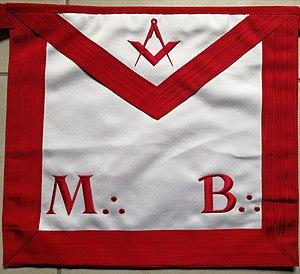
L'Ordre maçonnique mixte international « le Droit humain » ou le Droit humain international est une obédience maçonnique mixte fondée en 1901, évolution structurelle à vocation internationale de la première obédience mixte fondée en 1893 par Georges Martin et Maria Deraismes sous le nom de « Grande Loge Symbolique Écossaise de France "Le Droit humain" ». Créée pour affirmer l'égalité de l'homme et de la femme devant l'initiation maçonnique, et permettre l'accession des femmes en franc-maçonnerie sans restriction, l'obédience est en 2016 présente dans plus de 60 pays dans le monde, et sur les cinq continents.
Le Rite écossais ancien et accepté est un rite maçonnique fondé en 1801 à Charleston aux États-Unis sous l'impulsion des frères John Mitchell et Frederic Dalcho, sur la base des Grandes Constitutions de 1786, attribuées à Frédéric II de Prusse. Le rite ne comporte à l'origine que des hauts grades maçonniques. Il est composé de 33 degrés et il est généralement pratiqué dans le cadre de deux organismes complémentaires et distincts. Une obédience maçonnique qui fédère des loges des trois premiers grades de la franc-maçonnerie et une juridiction de hauts grades maçonniques dirigée par un Suprême Conseil, qui regroupe des ateliers du 4ᵉ au 33ᵉ degré.